Race Across the World series 2

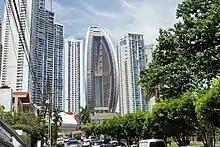
JW Marriott Panama, Panama City

Jo & Sam chose to go through El Salvador to get to Nicaragua. Although they were the first team to leave, they worked for a day at a hostel in El Cuco, El Salvador collecting turtle eggs to earn some money, which lost them their lead. In an effort to get to the front, Dom & Lizzie decided to travel non-stop in Honduras from Santa Rosa de Copán on back-to-back buses, hopping from town to town, and became the first team to cross into Nicaragua. After stopping in Limón, Costa Rica to work in a farm with the Bribri tribe, they arrived at the checkpoint in Panama City first on Day 14 of the race.